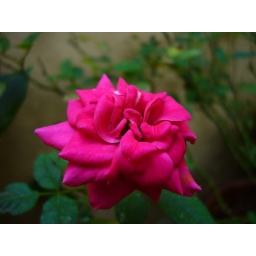
home; flowers around the house